Describe the emotion expressed in this image:  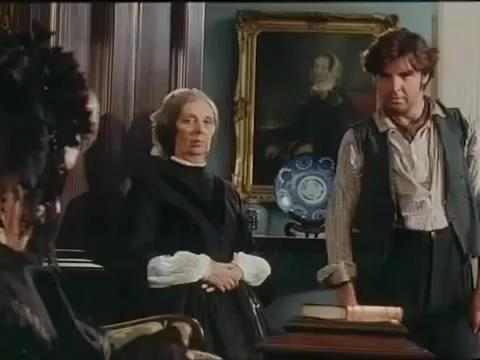
This person displays Pain, valence and arousal with low intensity.